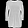
Label: Pullover